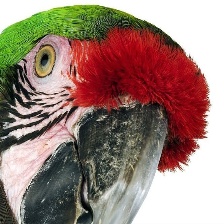
Species: MILITARY MACAW
Scientific name: ARA MILITARIS
ImageNet parent category: macaw